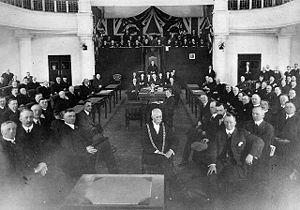
Le Musée canadien de la nature est un musée d'histoire naturelle d'Ottawa au Canada, situé à l'intersection des rues Metcalfe et McLeod. Ses collections furent initiées par la Commission Géologique du Canada en 1856.
La Chambre des communes du Canada est la chambre basse du Parlement. Elle est composée de 338 députés élus au scrutin uninominal à un tour représentant chacun une circonscription électorale.